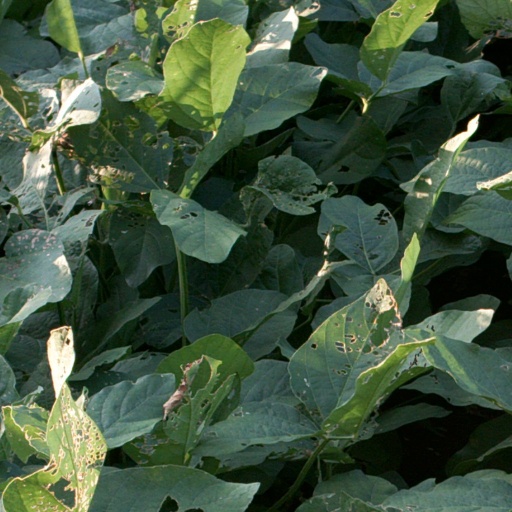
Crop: soybean